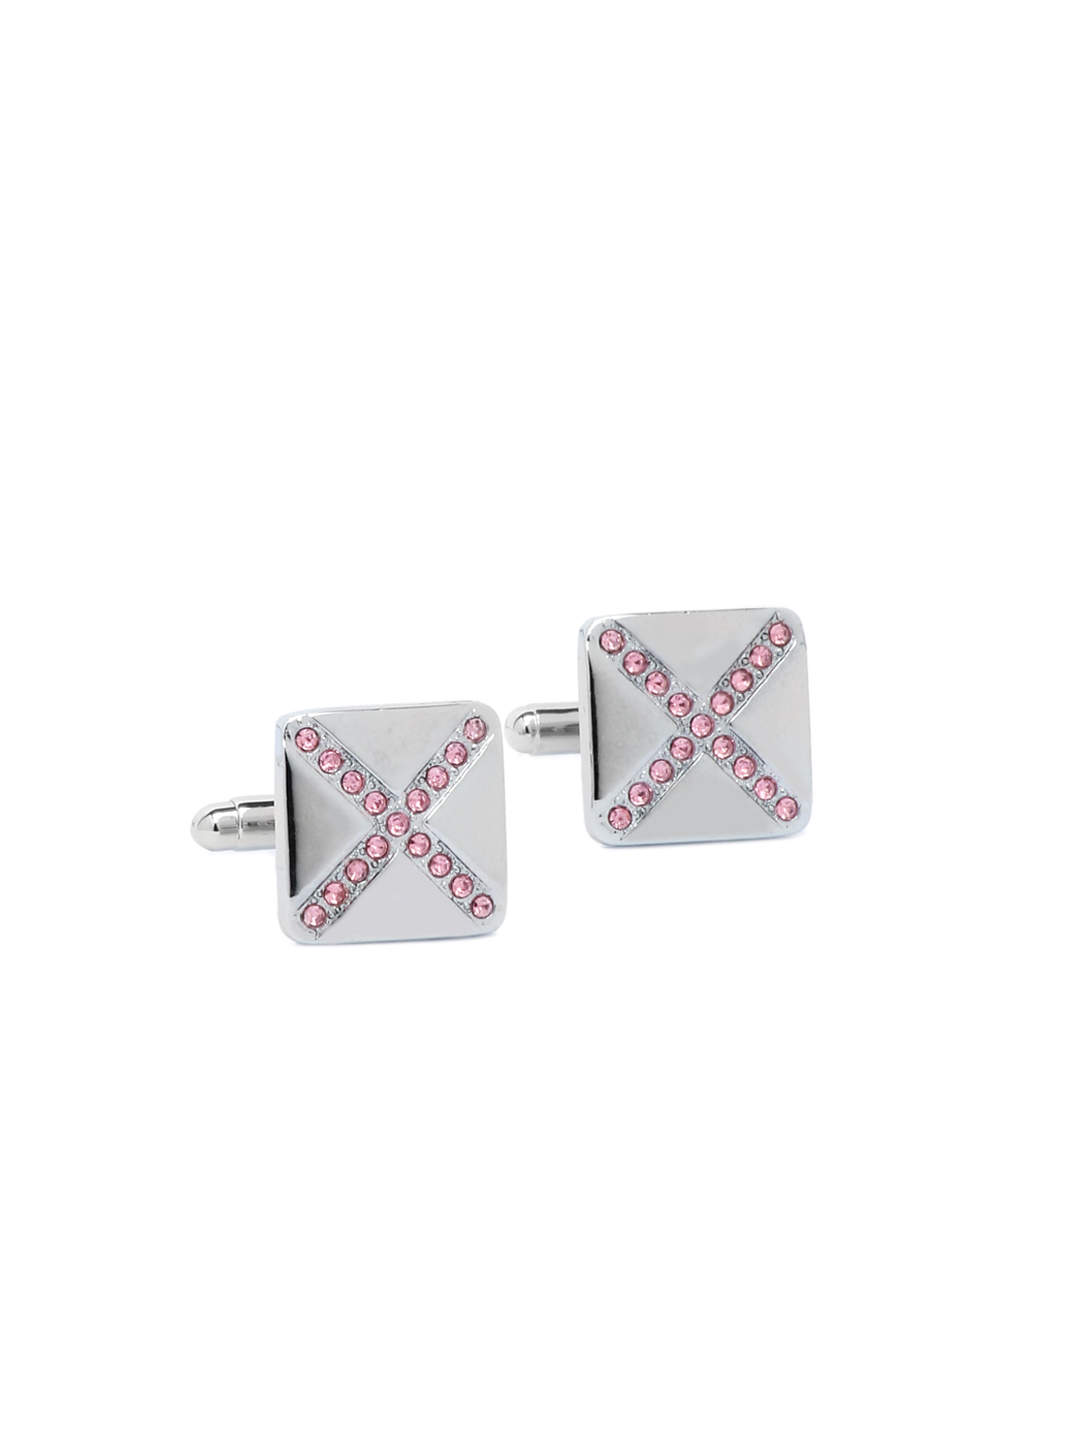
Hakashi Men Pink Cufflinks
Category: Accessories / Cufflinks / Cufflinks
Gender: Men
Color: Steel
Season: Summer 2017
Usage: Casual